Ken Masters

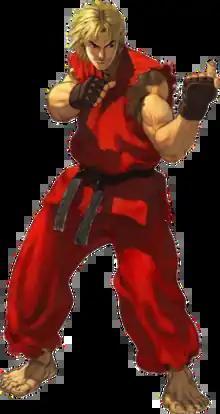
Ken Masters in "" (1999)

is a character in Capcom's "Street Fighter" fighting game series. The character was first introduced in the 1987 title "Street Fighter" as an alternate fighter to Ryu. While Ryu is devoted to testing his power, Ken instead focuses on developing a family with his spouse Elisa. Ken becomes a mainstay in the following "Street Fighter" games. An alternate brainwashed version of him, , has also been featured in a few of his appearances. Ken's presence is in several sequels to the "Street Fighter" series in addition to its related media. He has also made crossover appearances in "Namco × Capcom", "Project X Zone", and "Super Smash Bros."